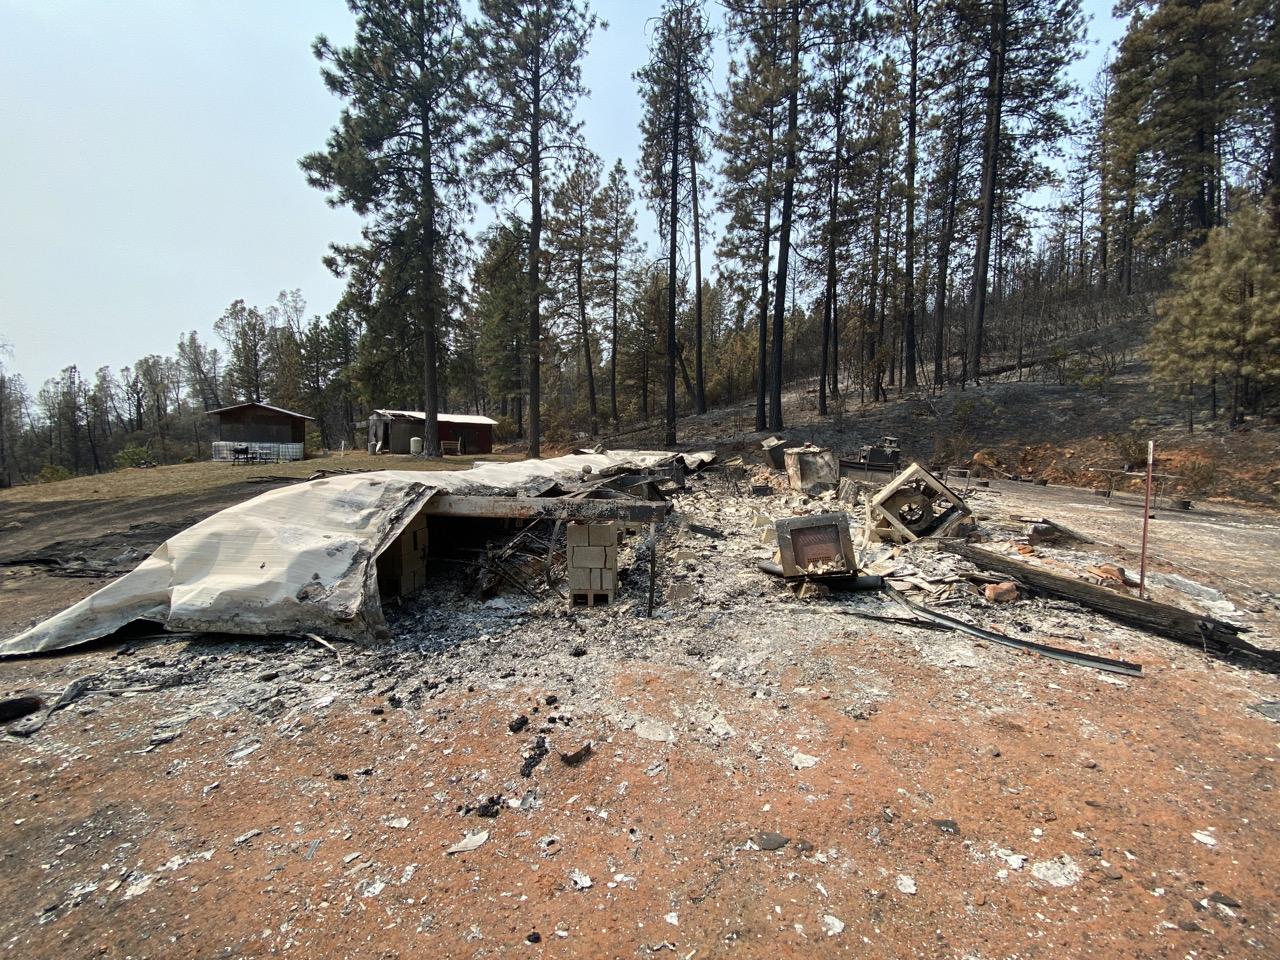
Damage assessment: destroyed